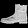
Label: Ankle boot